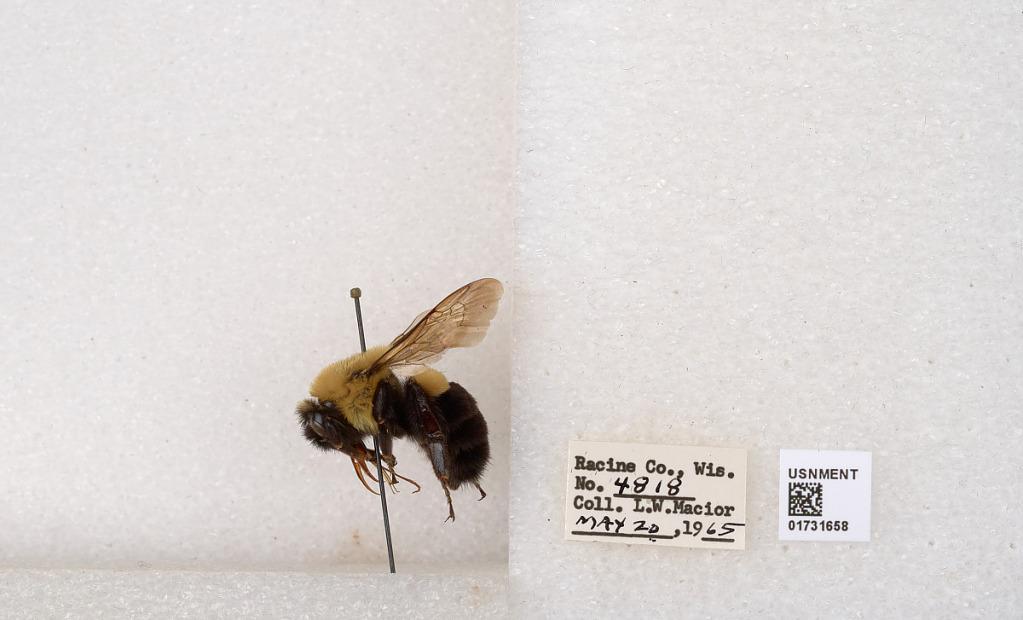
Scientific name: Bombus impatiens Cresson
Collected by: L. Macior
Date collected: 1965-5-20
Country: United States
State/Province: Wisconsin
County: Racine
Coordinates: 42.7299, -87.8123